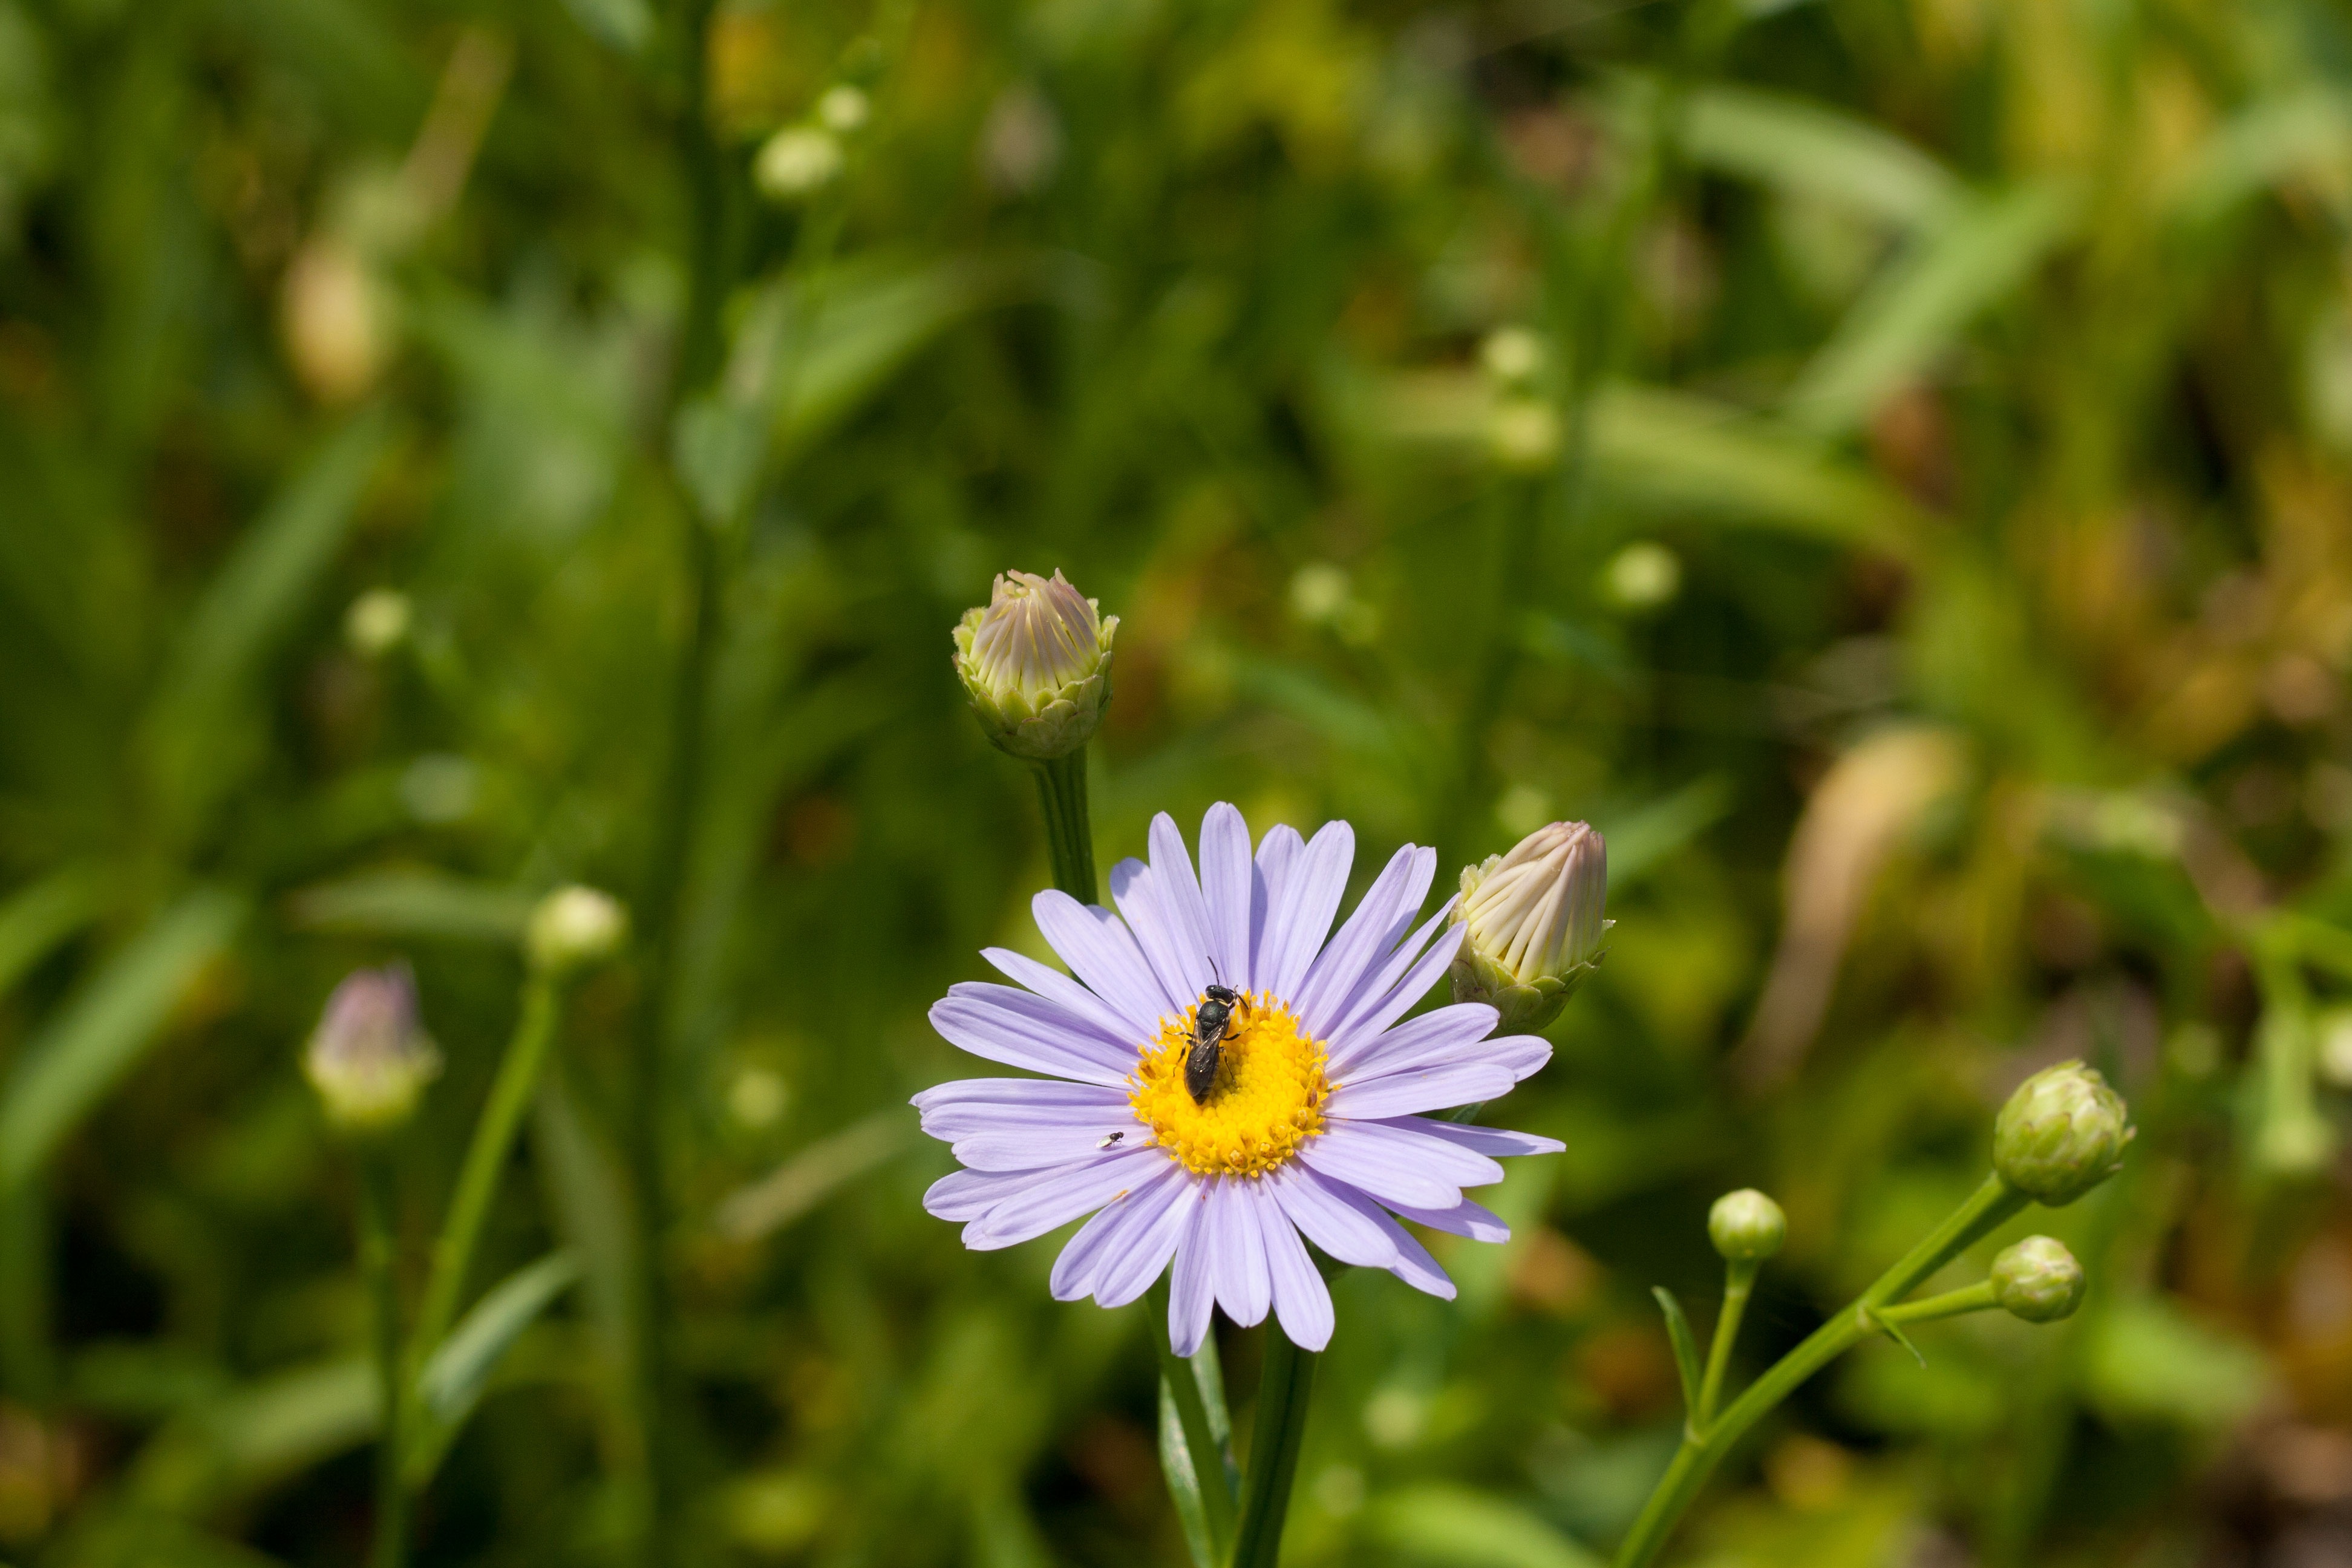
nature, grass, blossom, plant, field, meadow, flower, petal, daisy, green, bug, botany, flora, wildflower, flowers, close up, july, macro photography, flowering plant, daisy family, annual plant, plant stem, land plant